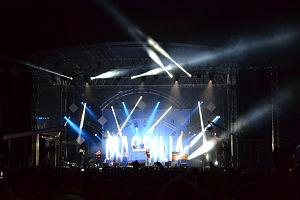
Concert du groupe Massilia à l'occasion du Rio Loco 2015 à Toulouse.